VTEC

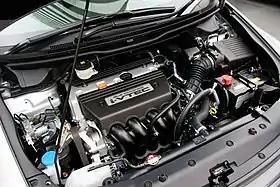
A Honda K24A Engine with i-VTEC

Variable Valve Timing & Lift Electronic Control (VTEC) is a system developed by Honda to improve the volumetric efficiency of a four-stroke internal combustion engine, resulting in higher performance at high RPM, and lower fuel consumption at low RPM. The VTEC system uses two (or occasionally three) camshaft profiles and hydraulically selects between profiles. It was invented by Honda engineer Ikuo Kajitani. It is distinctly different from standard VVT (variable valve timing) systems which change only the valve timings and do not change the camshaft profile or valve lift in any way.